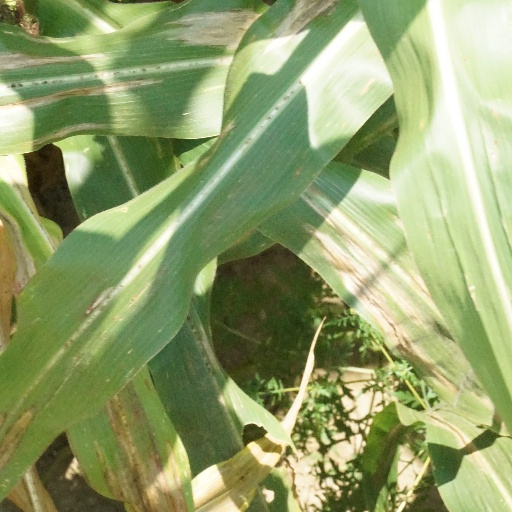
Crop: maize; corn